Siege of Krujë (1450)

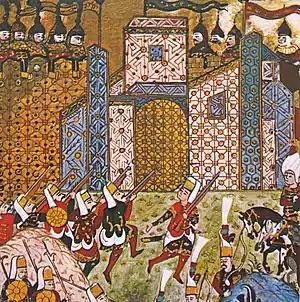
Ottoman Janissaries during a siege

Murad fired on Krujë for four days until a breach was finally made. The Sultan believed that he had the advantage and ordered his troops through the walls. The garrison managed to push the assault back, thus gaining time to repair the walls. Murad, fearing a counterattack from Skanderbeg, sent a scouting patrol towards the surrounding mountains to watch for an attack. Skanderbeg still managed to lead, at dusk, a raid on the Turkish encampment, killing several hundred men, capturing and destroying Turkish supplies, and almost losing his own life. When Skanderbeg returned to his men, his "shield was so battered that its shape was scarce to be discerned." The raid cost Skanderbeg ten dead and even more wounded. The assault continued, however, with the guns sounding from time to time. The defenders were not facing great difficulty, however. Sixty of them sallied forth to do whatever damage they could, and those at the walls repelled all attempts to enter. The main weight of the attack had come from the Tirana side, where the Turkish losses had been heavy.